Brest Arsenal

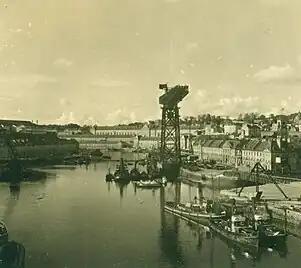
1941: Brest Arsenal on the bank of the Penfeld. In the background, to the right, "la grande grue électrique de l’arsenal à Brest" the big electric crane.

1940 – Construction of the Submarine Base during the German occupation - the military port became an important German strategic base.